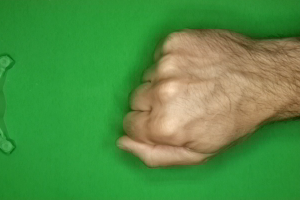
Label: rock